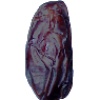
Label: Dates 1